Question: Please indicate a possible affordance area of cup that can be used for drinking from
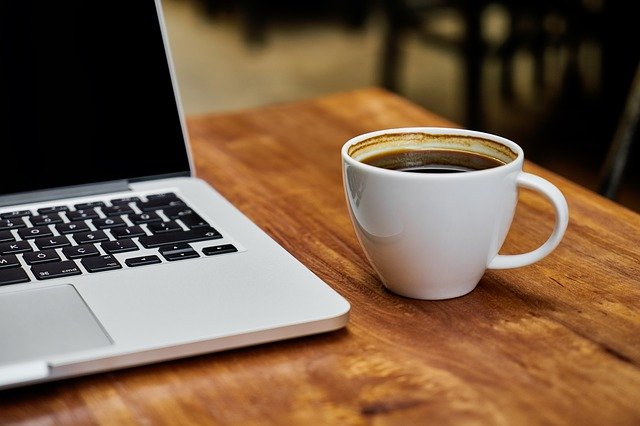
Answer: [337.5, 122, 525.5, 219]